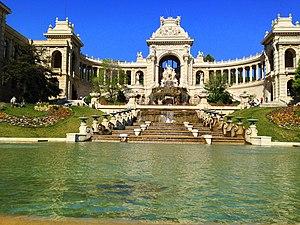
Le palais Longchamp est un palais-château d'eau de style néo-classique-Second Empire du XIXᵉ siècle, du quartier Cinq-Avenues du 4ᵉ arrondissement de Marseille, dans les Bouches-du-Rhône en Provence-Alpes-Côte d'Azur. Le site est inscrit aux monuments historiques depuis le 1ᵉʳ octobre 1974, et classé depuis le 18 novembre 1997 et 8 septembre 1999.